2008–2010 automotive industry crisis

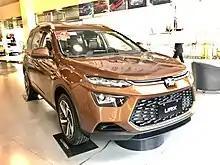
Luxgen URX

As part of Luxgen global expansion, the first overseas sale was made in Oman in 2010, with a plan to focus on the Middle East, Latin America, Central America and South America, Russia, mainland China and Southeast Asia car markets.